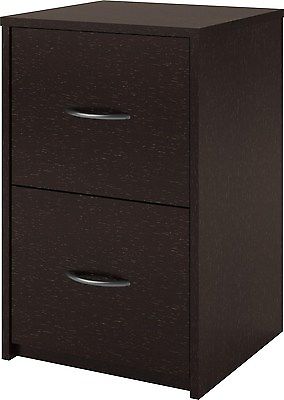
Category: cabinet